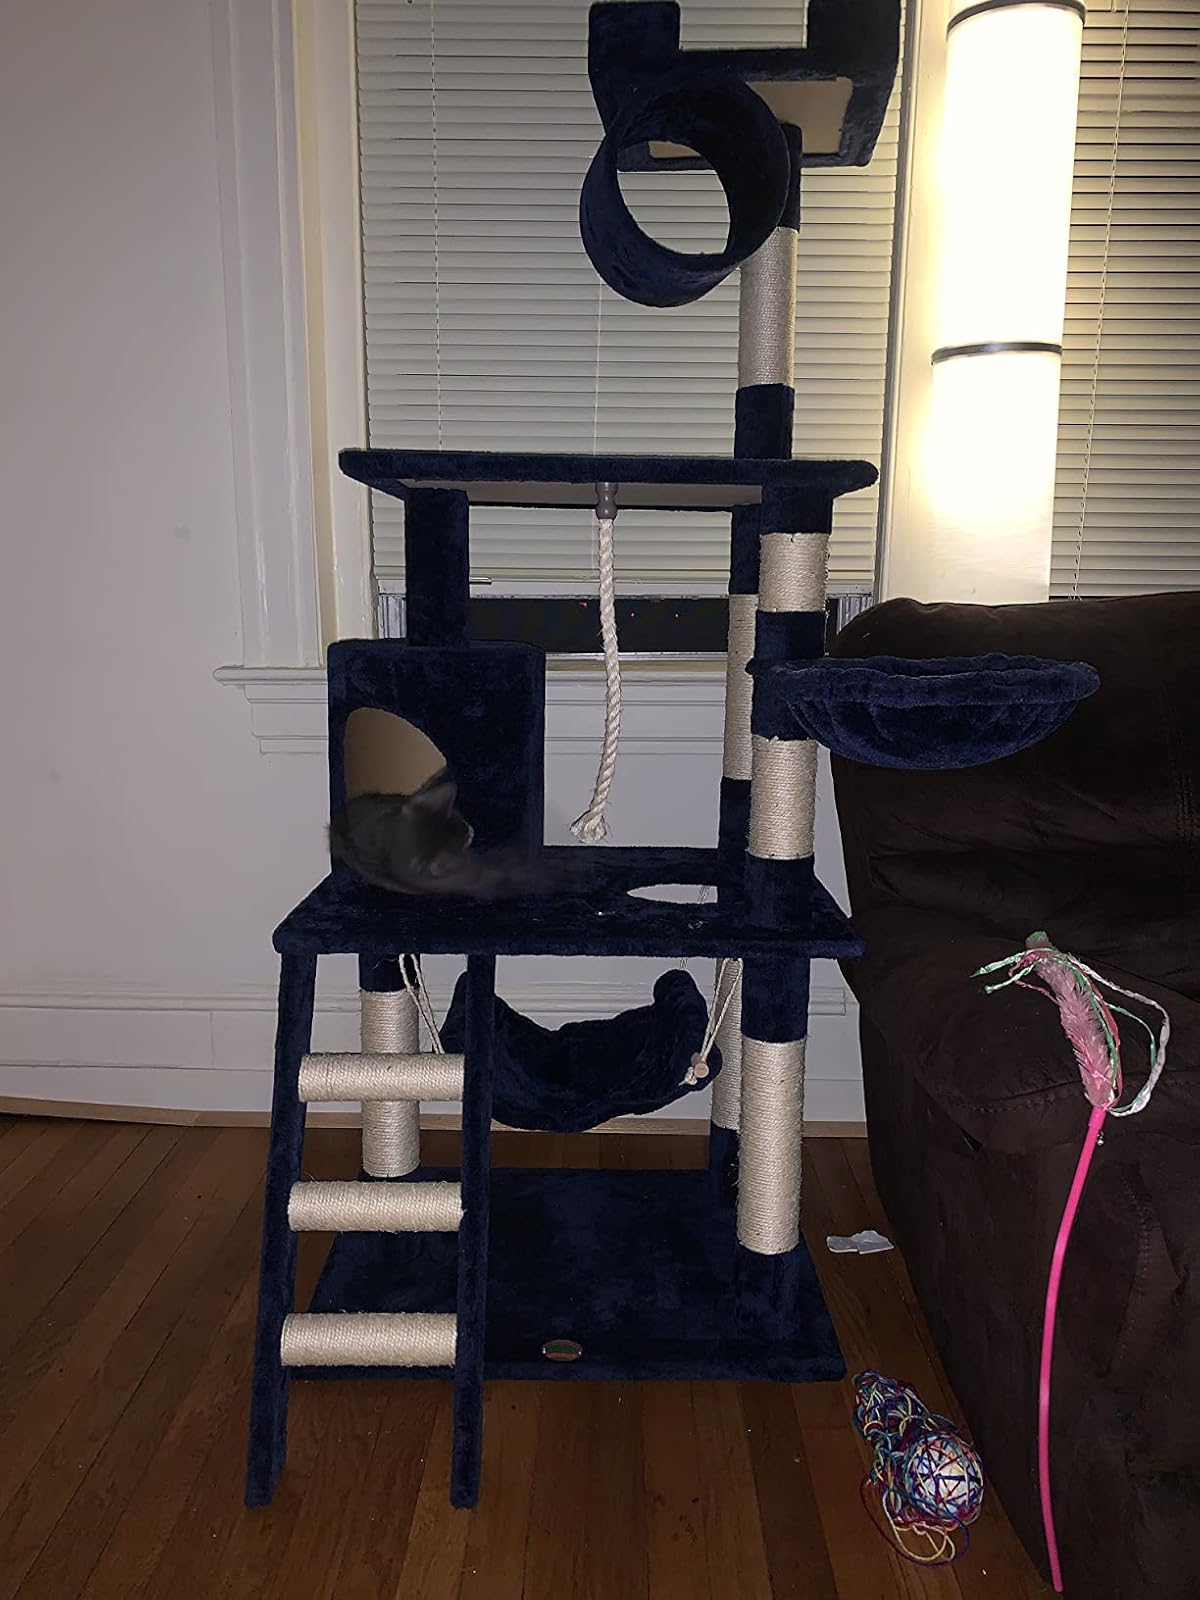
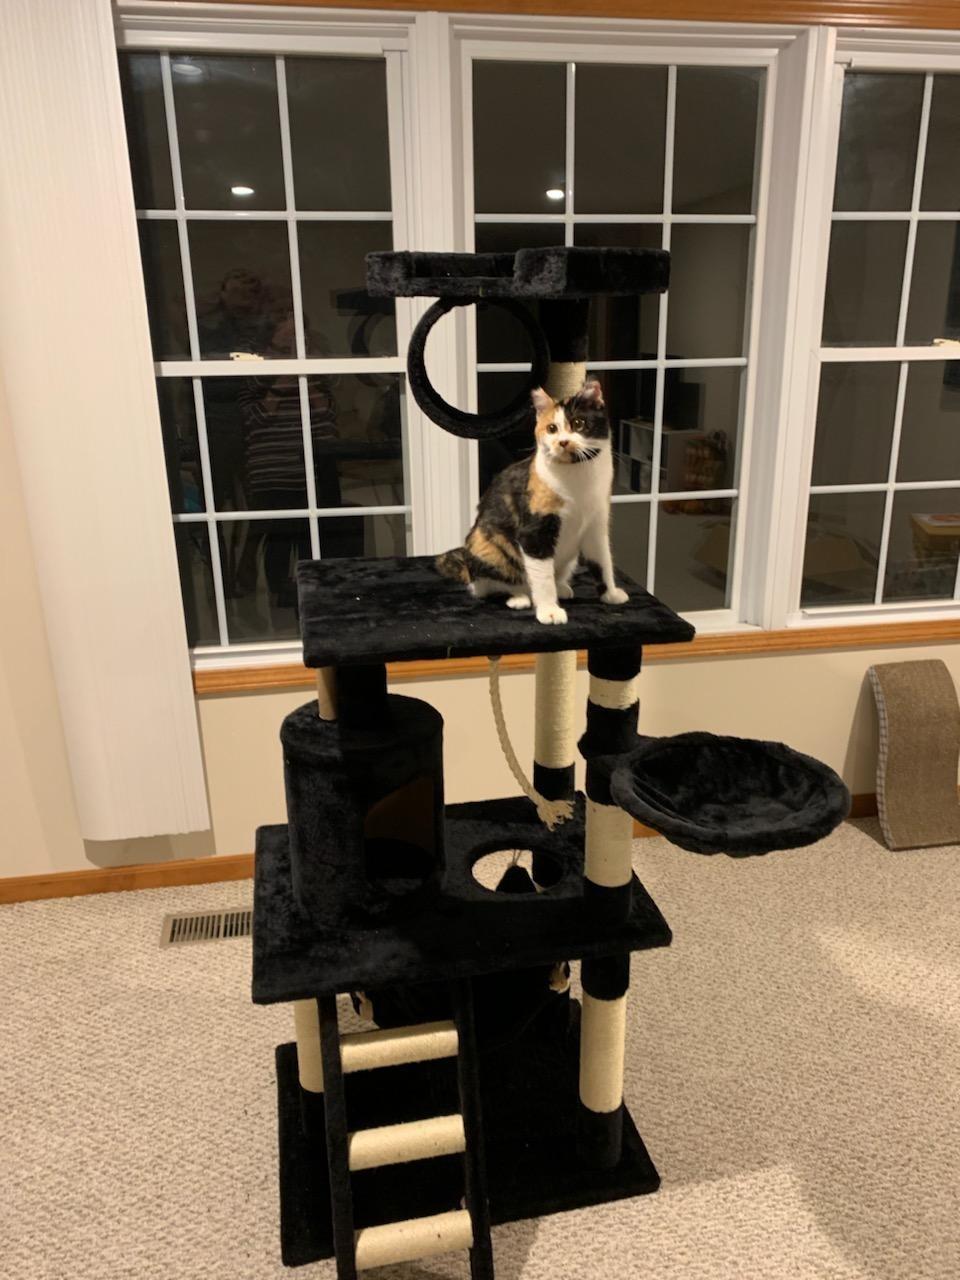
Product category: items_cat tree
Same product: no